Chinchorro culture

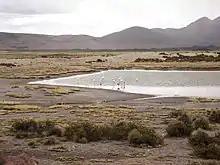

The Chinchorro culture of South America was a preceramic culture that lasted from 9,100 to 3,500 years BP (7,000 to 1,500 BCE). The people forming the Chinchorro culture were sedentary fishermen inhabiting the Pacific coastal region of current northern Chile and southern Peru. Presence of fresh water in the arid region on the coast facilitated human settlement in this area. The Chinchorro were famous for their detailed mummification and funerary practices. The area of the Chinchorro culture started to receive influences from the Andean Plateau around 4,000 BP, which led to the adoption of agriculture. Much later, it came under the influence of the Tiwanaku Empire.